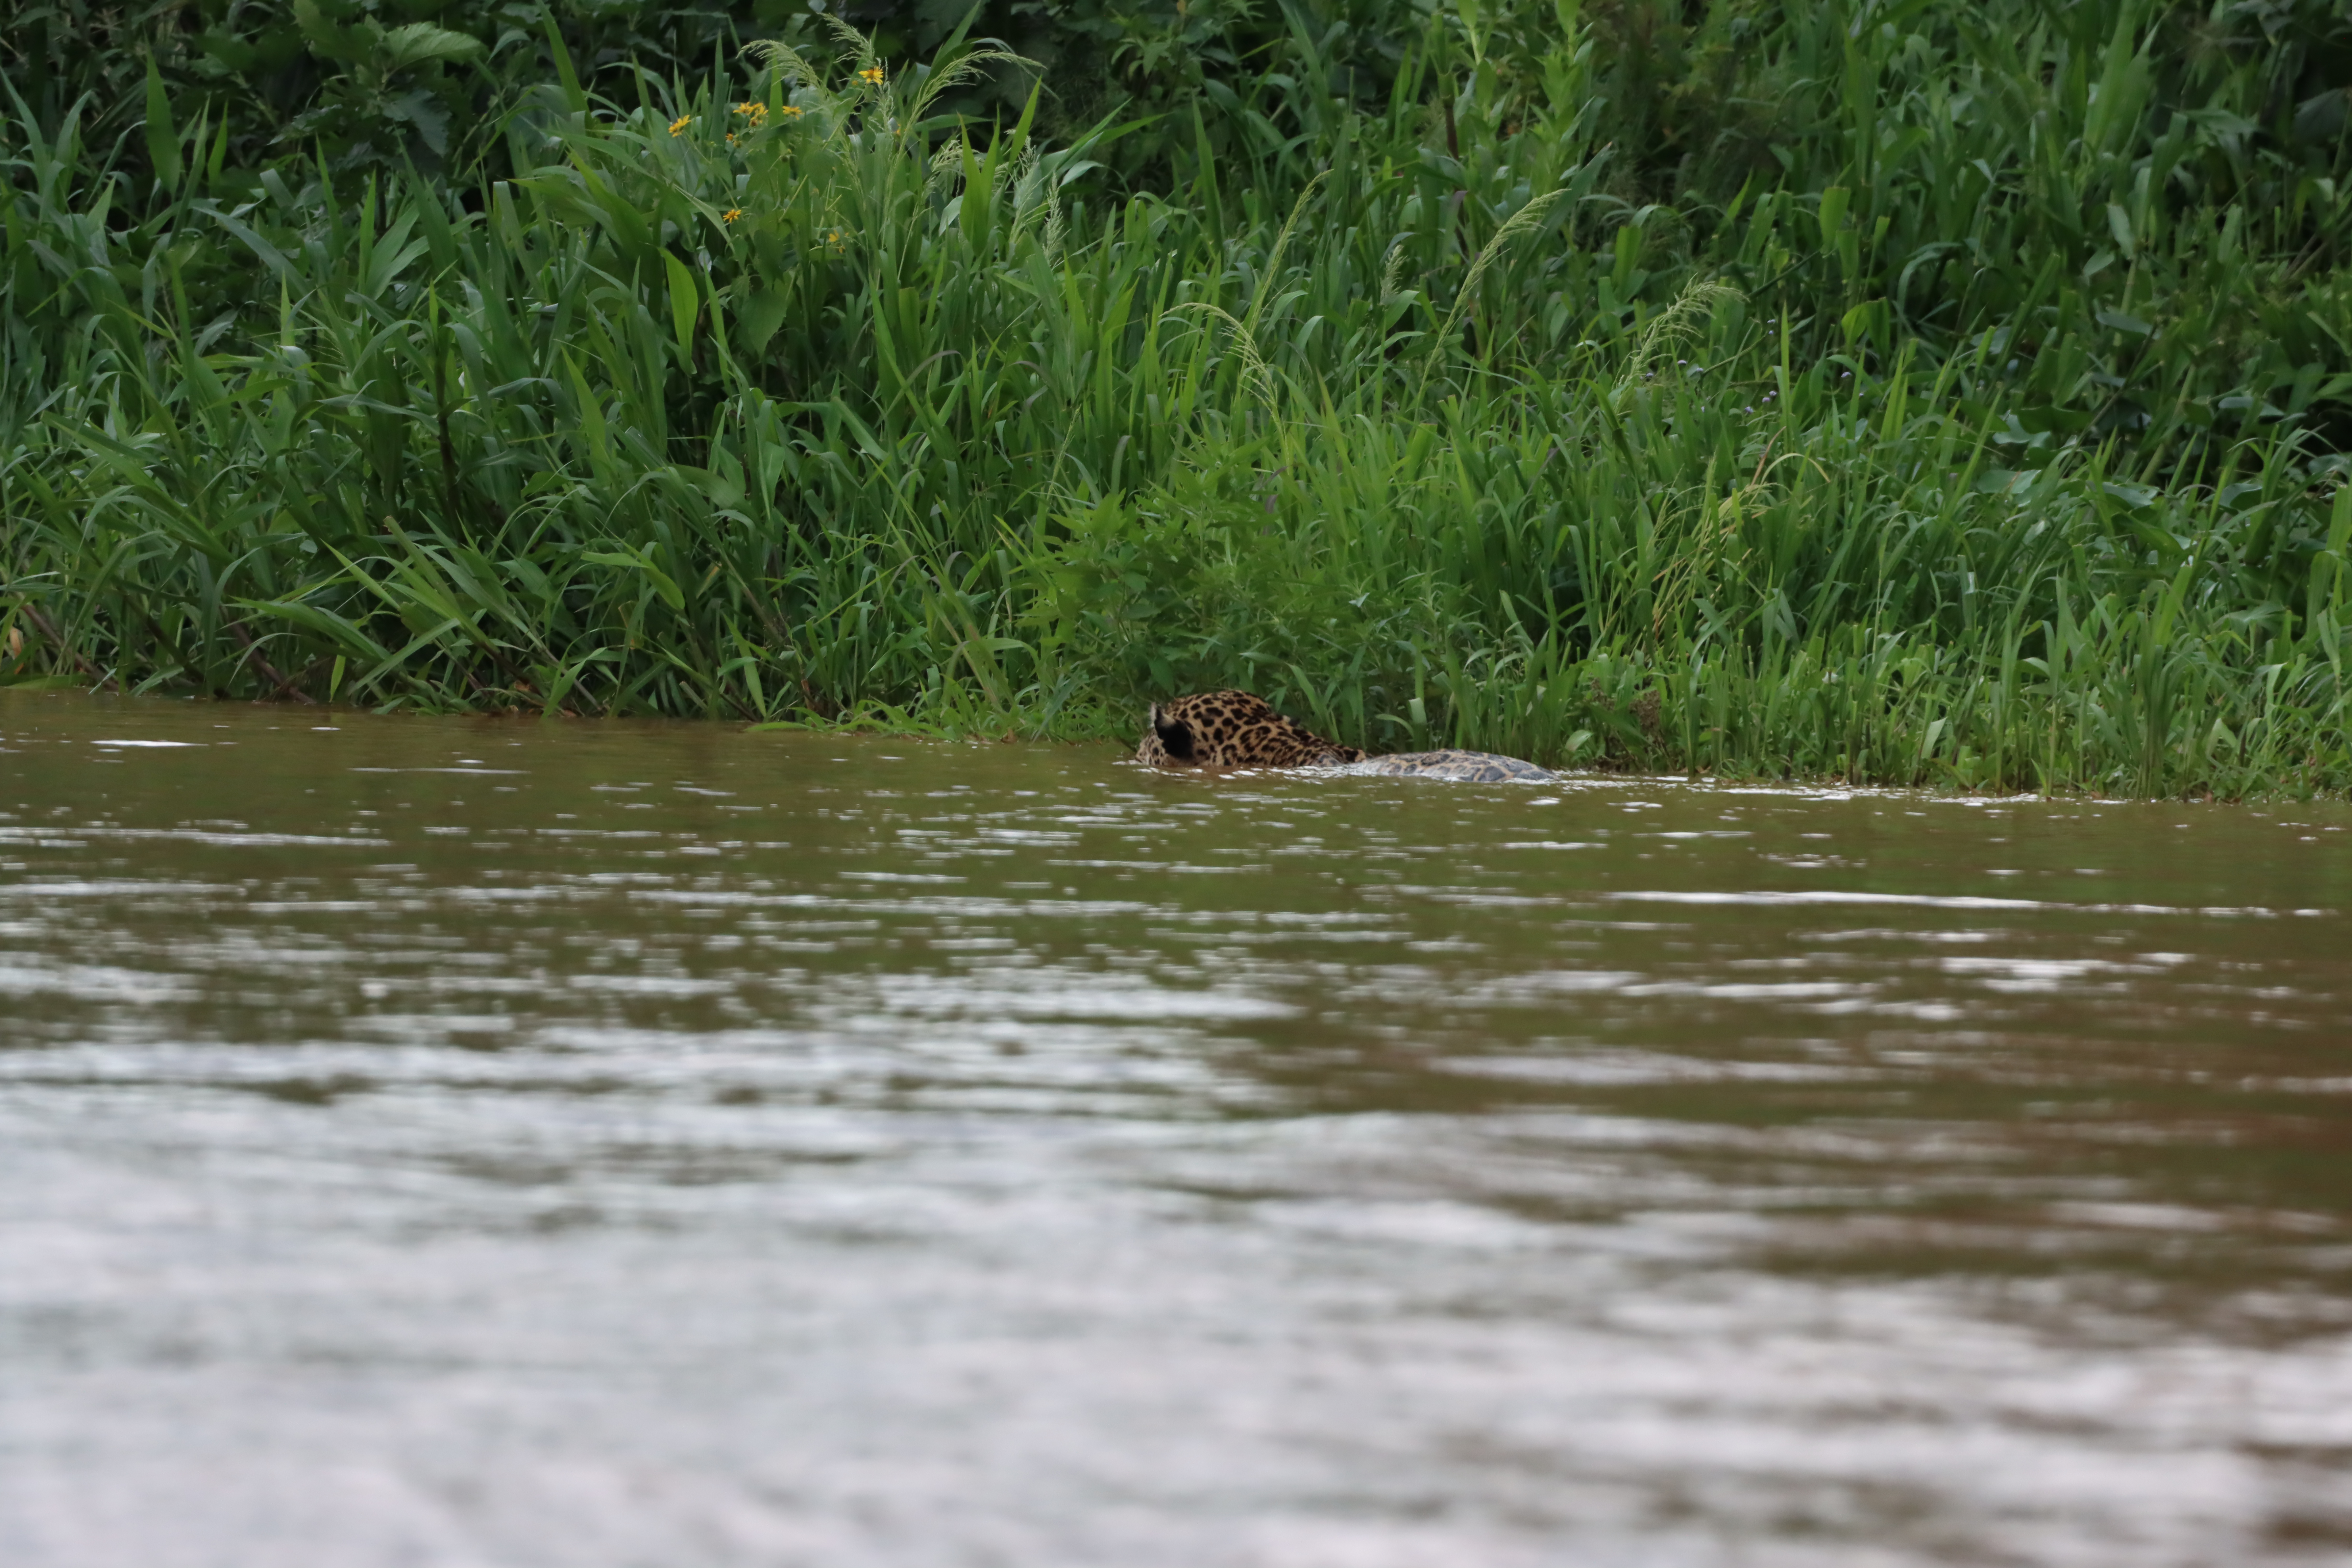
Jaguar: Overa